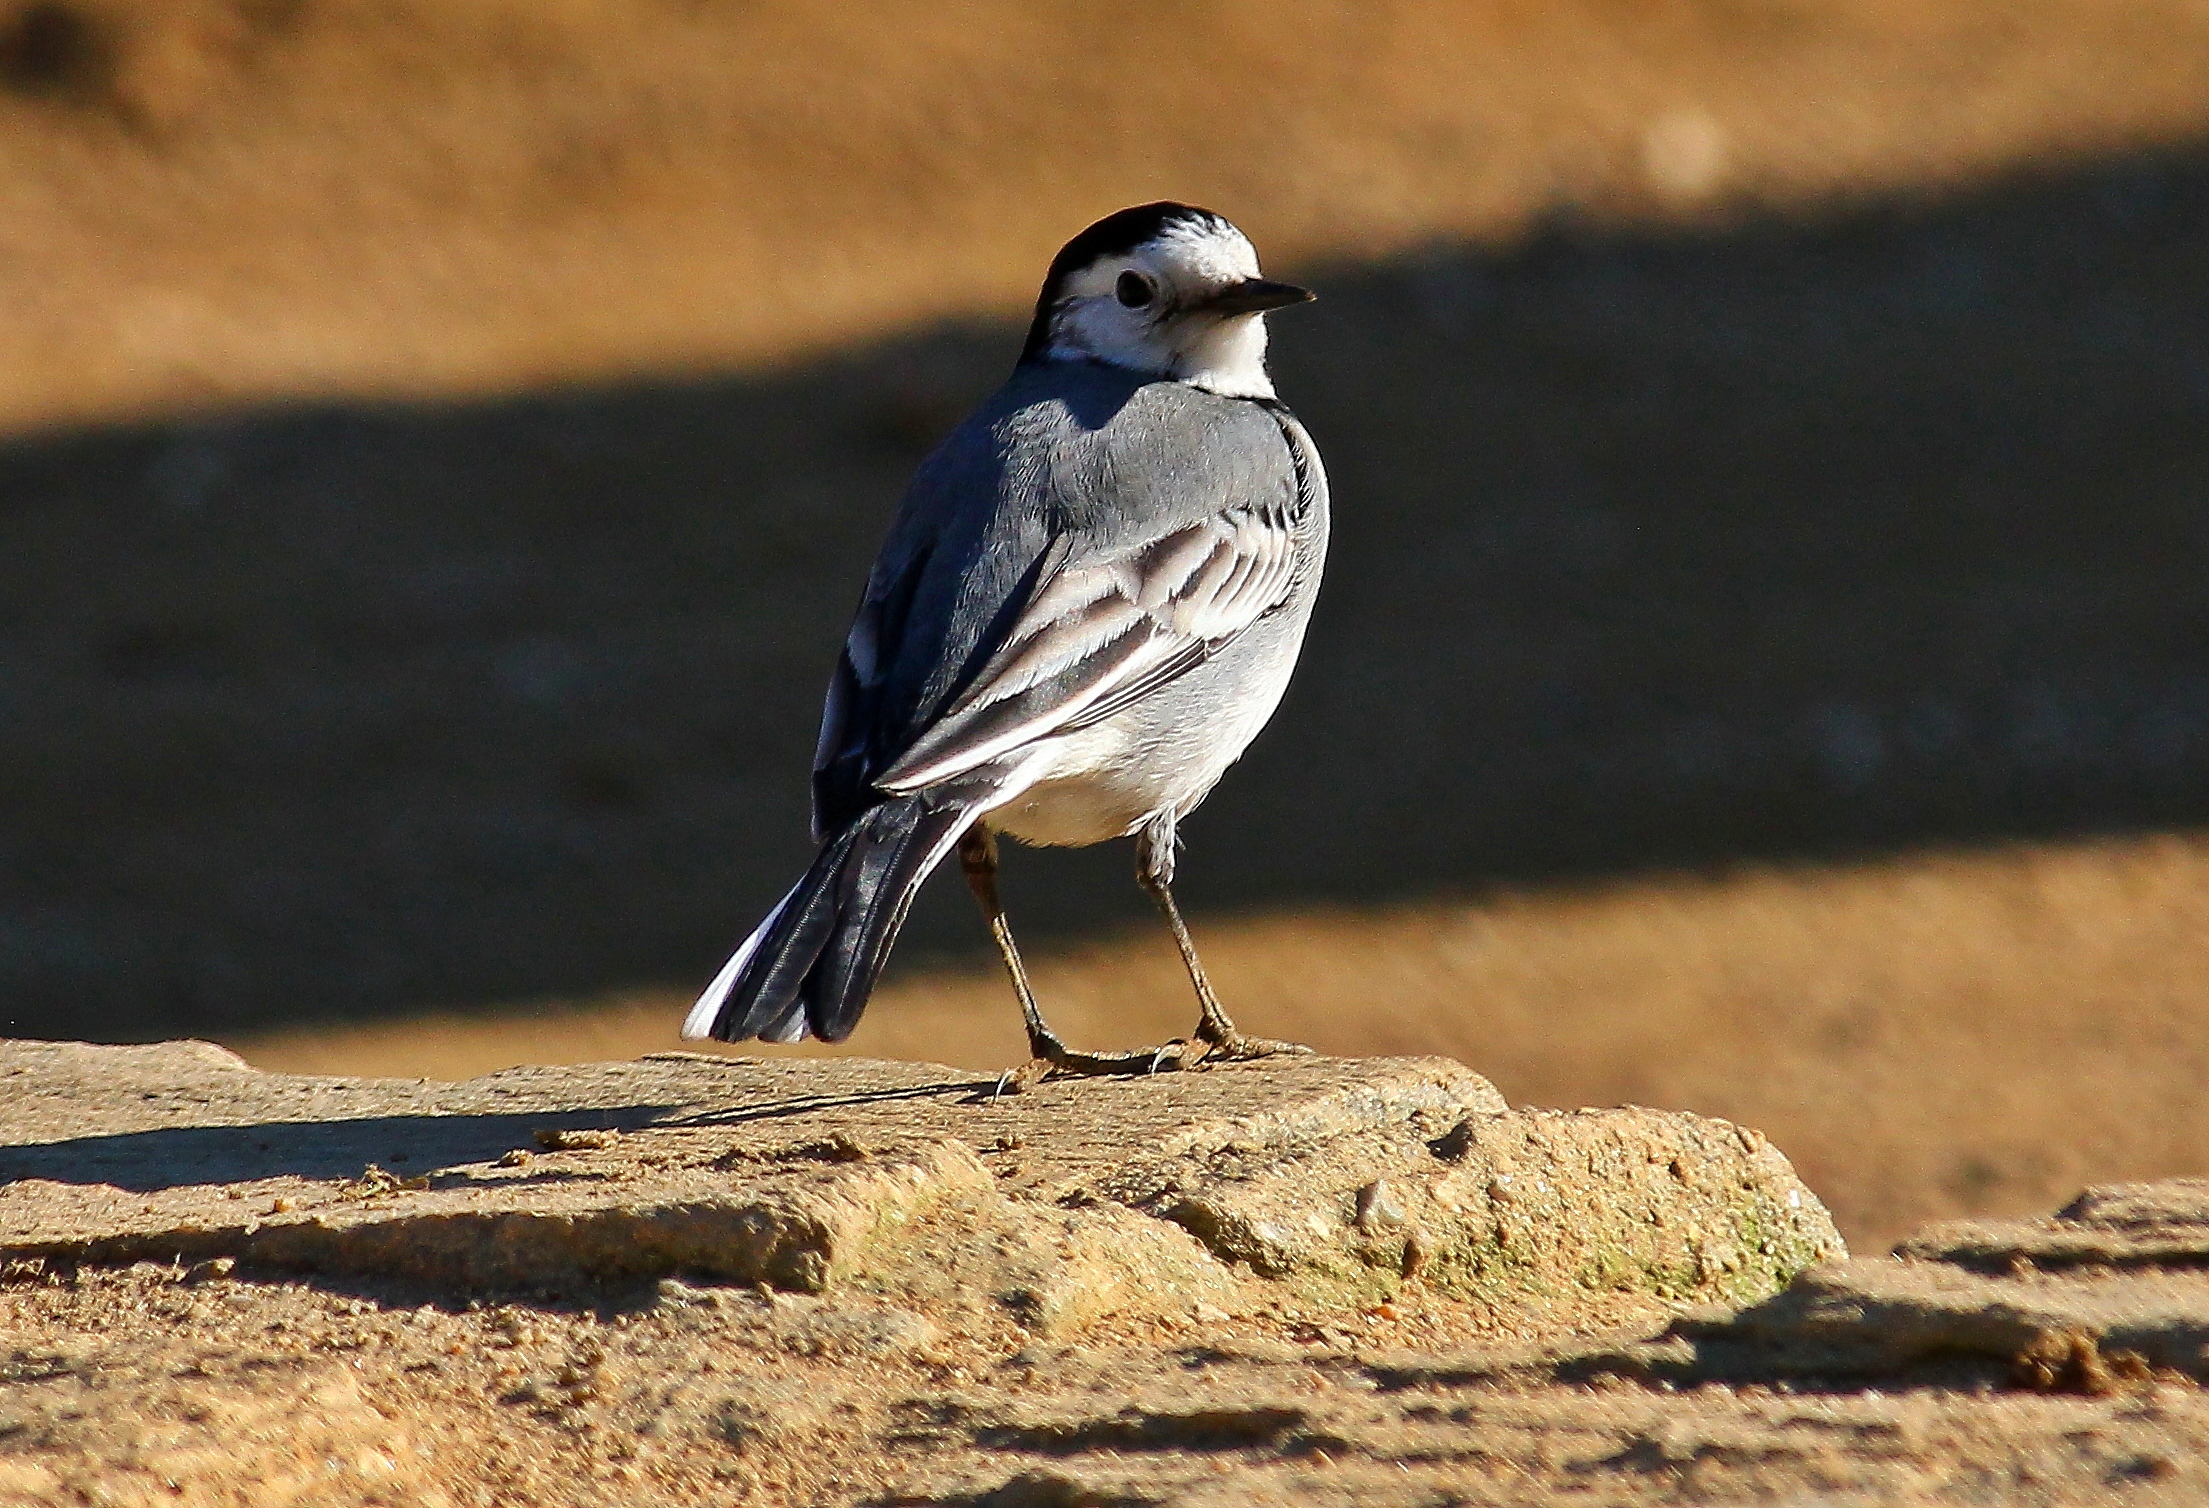
nature, bird, wing, wildlife, beak, macro, fauna, animals, vertebrate, naturaleza, ggl1, gaby1, animales, canon550d, perching bird